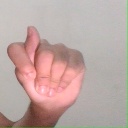
अक्षर: ट